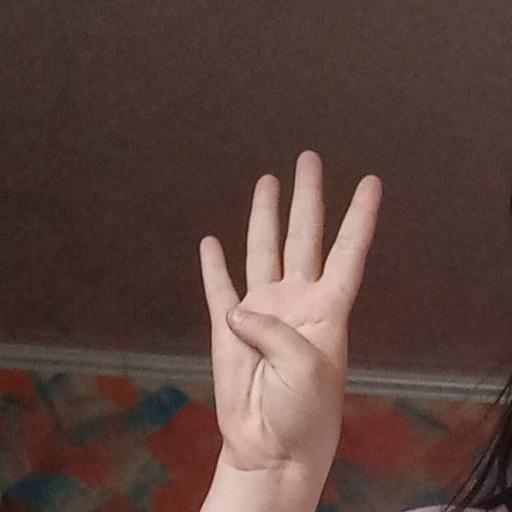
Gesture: four